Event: Nepal Earthquake
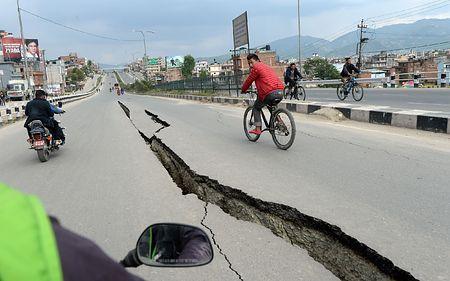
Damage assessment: no_damage